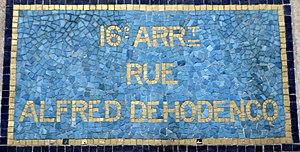
Rue Alfred-Dehodencq, Paris, 16e arrondissement.
La rue Alfred-Dehodencq est une voie du 16ᵉ arrondissement de Paris, en France.